Pick a Star

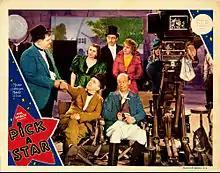
Lobby card for the film

Cecelia (Rosina Lawrence) enters a talent show in Waterloo, Kansas with the promise that the winner will be given a part in a movie. Cecilia wins but never receives her prize because the organizer (Russell Hicks) has run off with the cash.